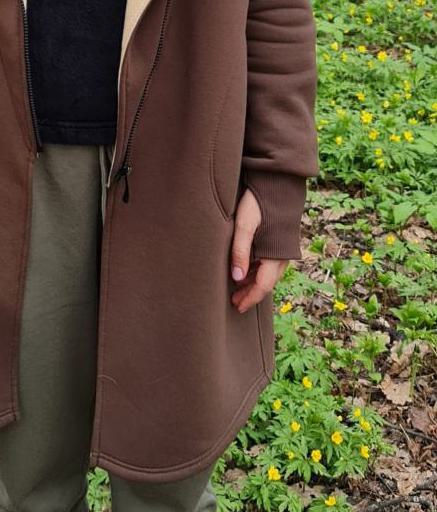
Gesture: no_gesture